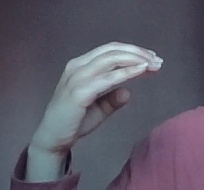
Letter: jeem